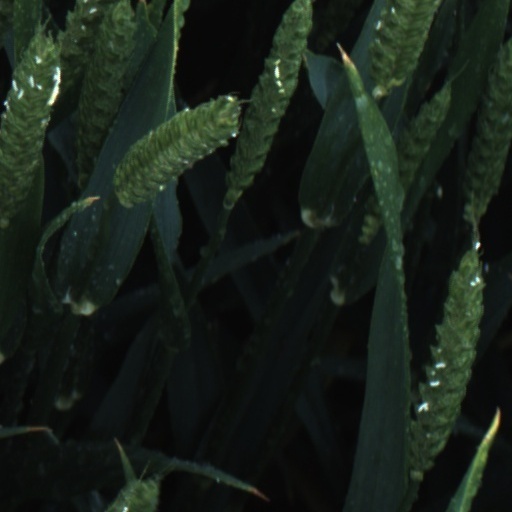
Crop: wheat